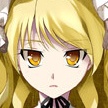
Portrait style: Anime Portrait